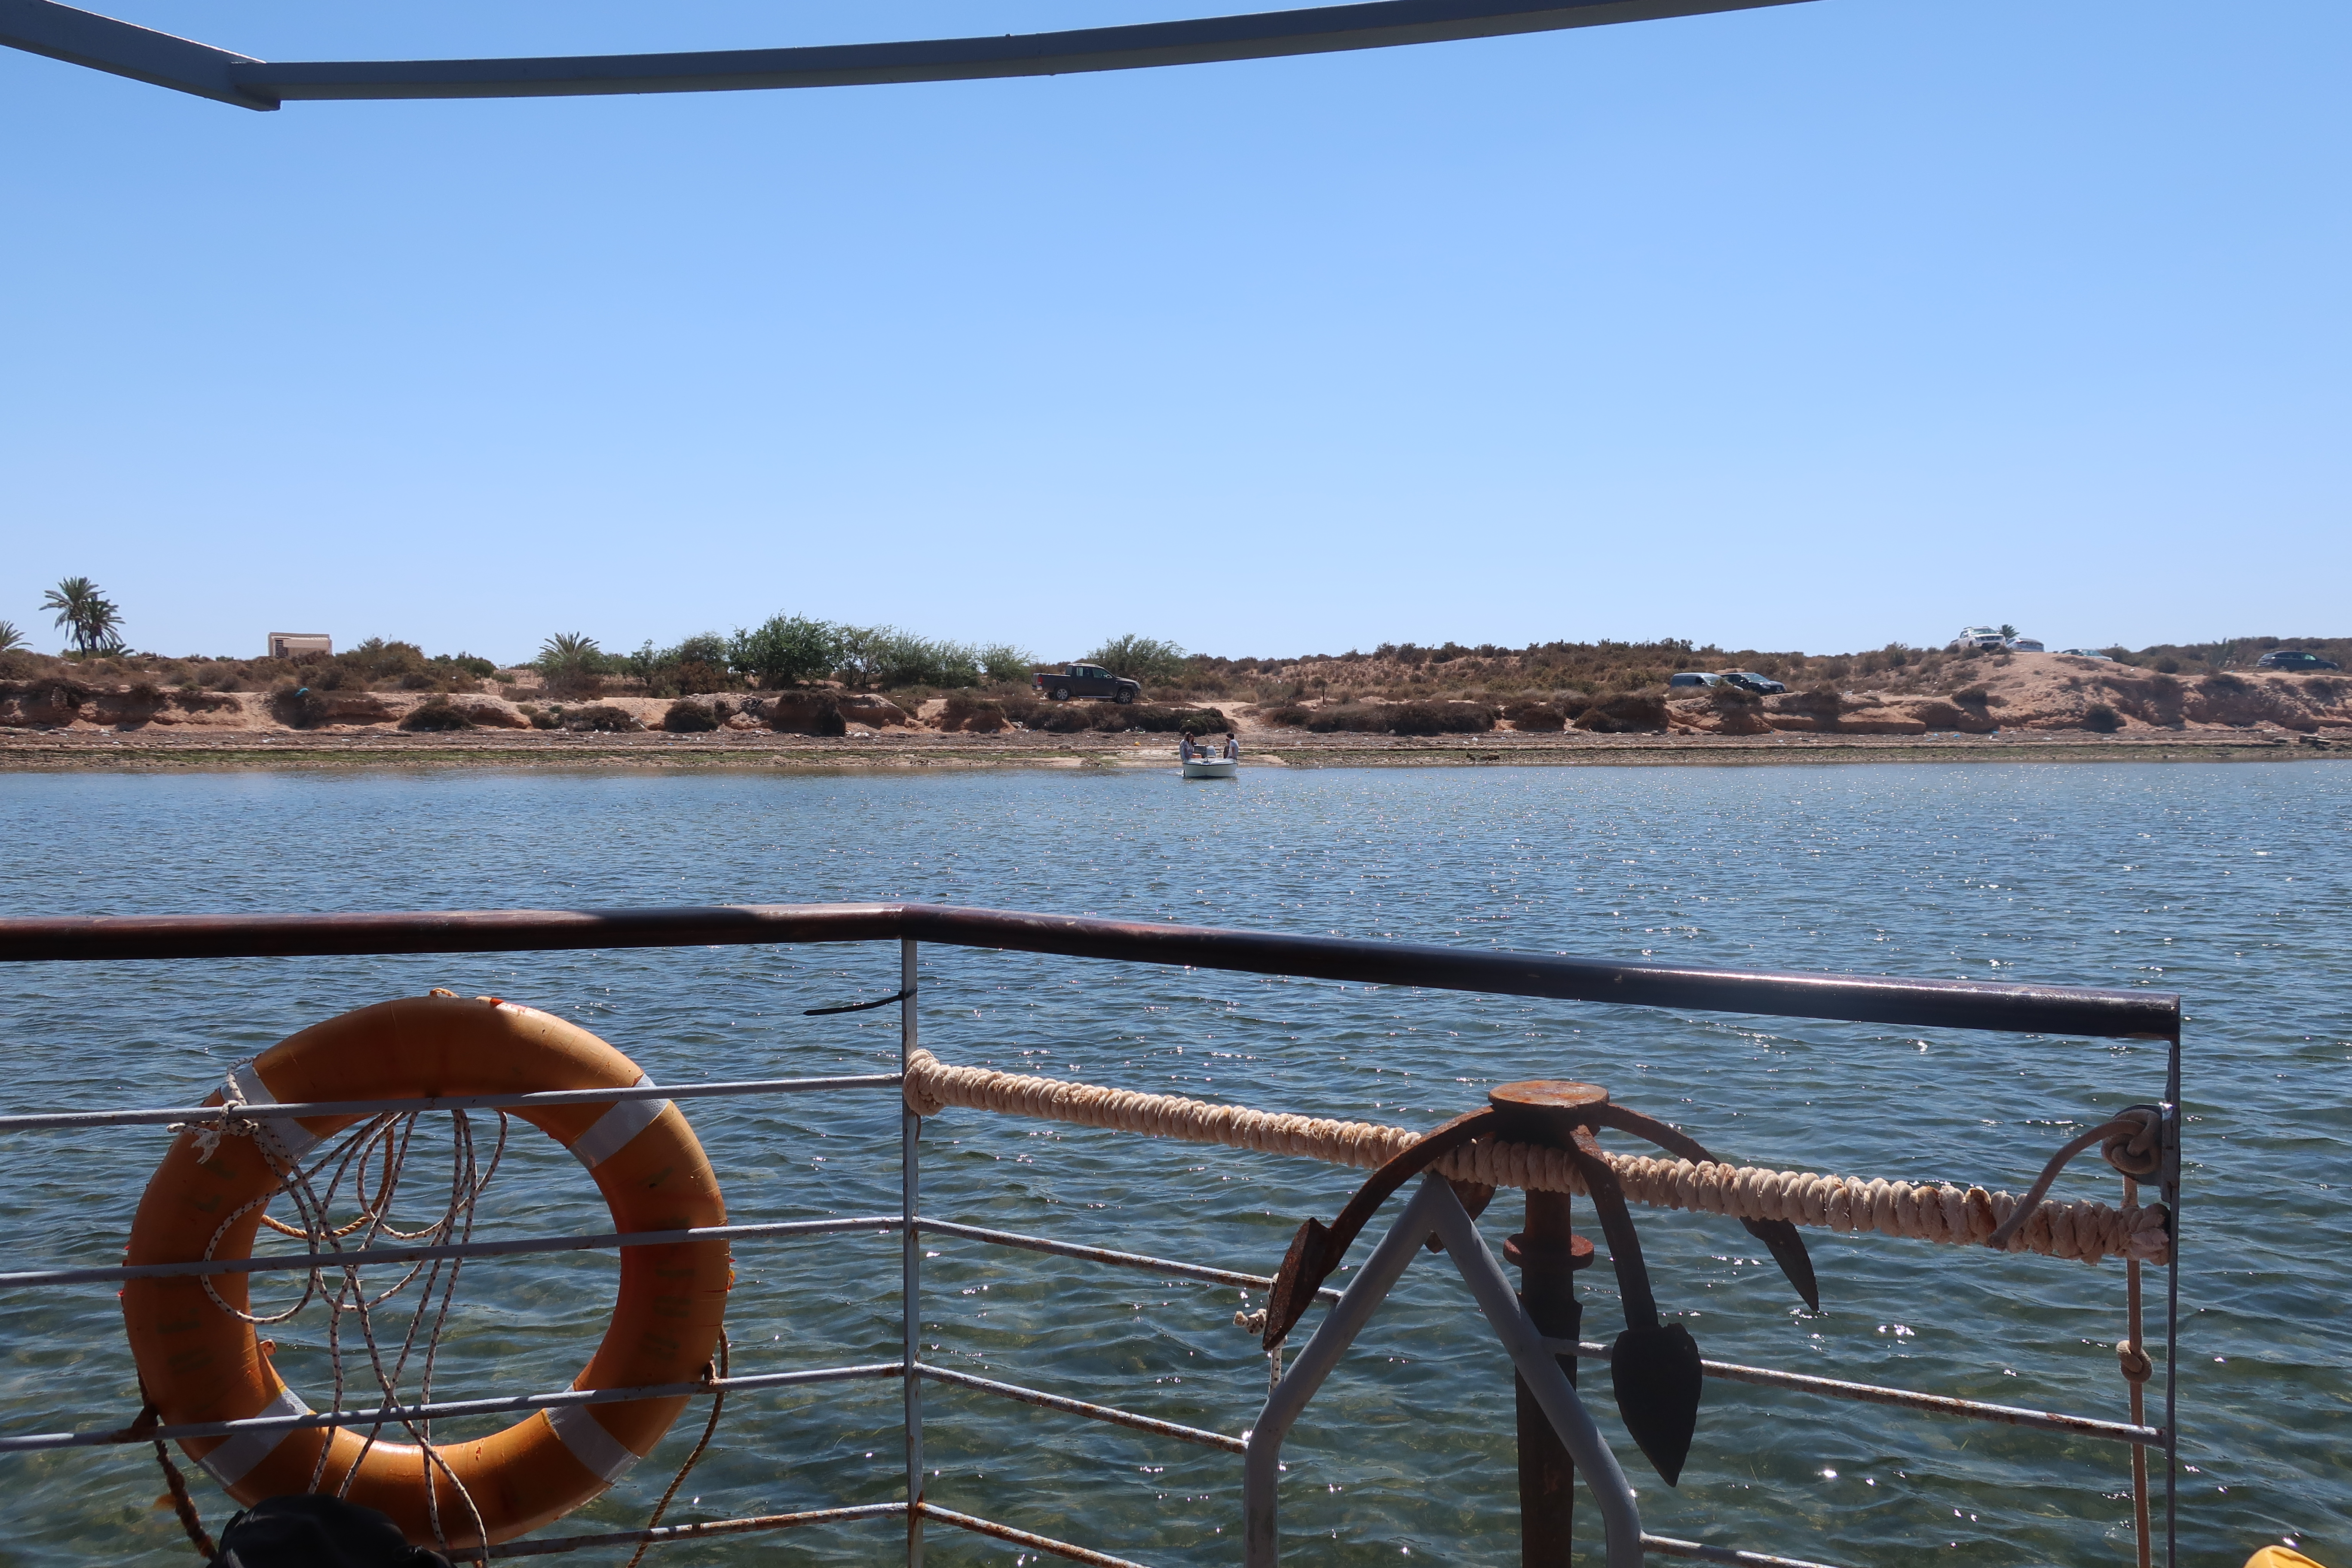
beach, landscape, sea, coast, water, nature, sand, ocean, horizon, cloud, sky, sunrise, sunset, bridge, morning, wave, dawn, pier, summer, vacation, travel, dusk, idyllic, evening, reflection, holiday, bay, blue, jetty, leisure, relaxation, wooden, destinations, lifebuoy, azure, boats and boating equipment and supplies, wood, tree, lake, vehicle, watercraft, calm, recreation, rope, metal, dock, ship, water transportation, symmetry, sculpture, reservoir, wind, sound, tourism, channel, deck, loch, heat, inlet, personal protective equipment, boating, rust